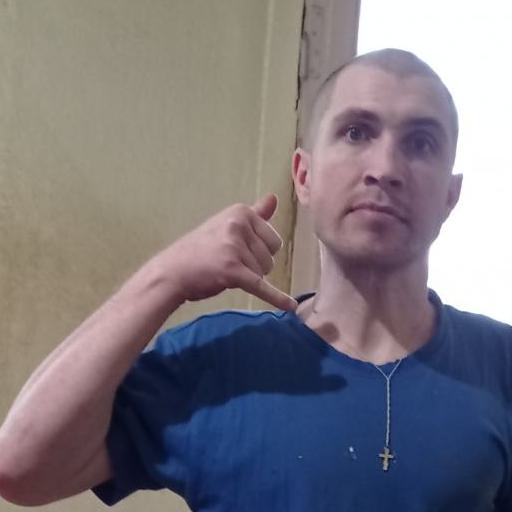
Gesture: call